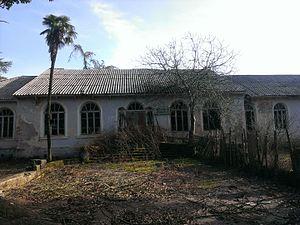
Laïturi est une ville du district d'Ozourgeti, dans la région de Gourie, en Géorgie. Il y a 3 512 habitants, principalement des Géorgiens de confession musulmane et chrétienne. Il se situe à 800 mètres d'altitude.